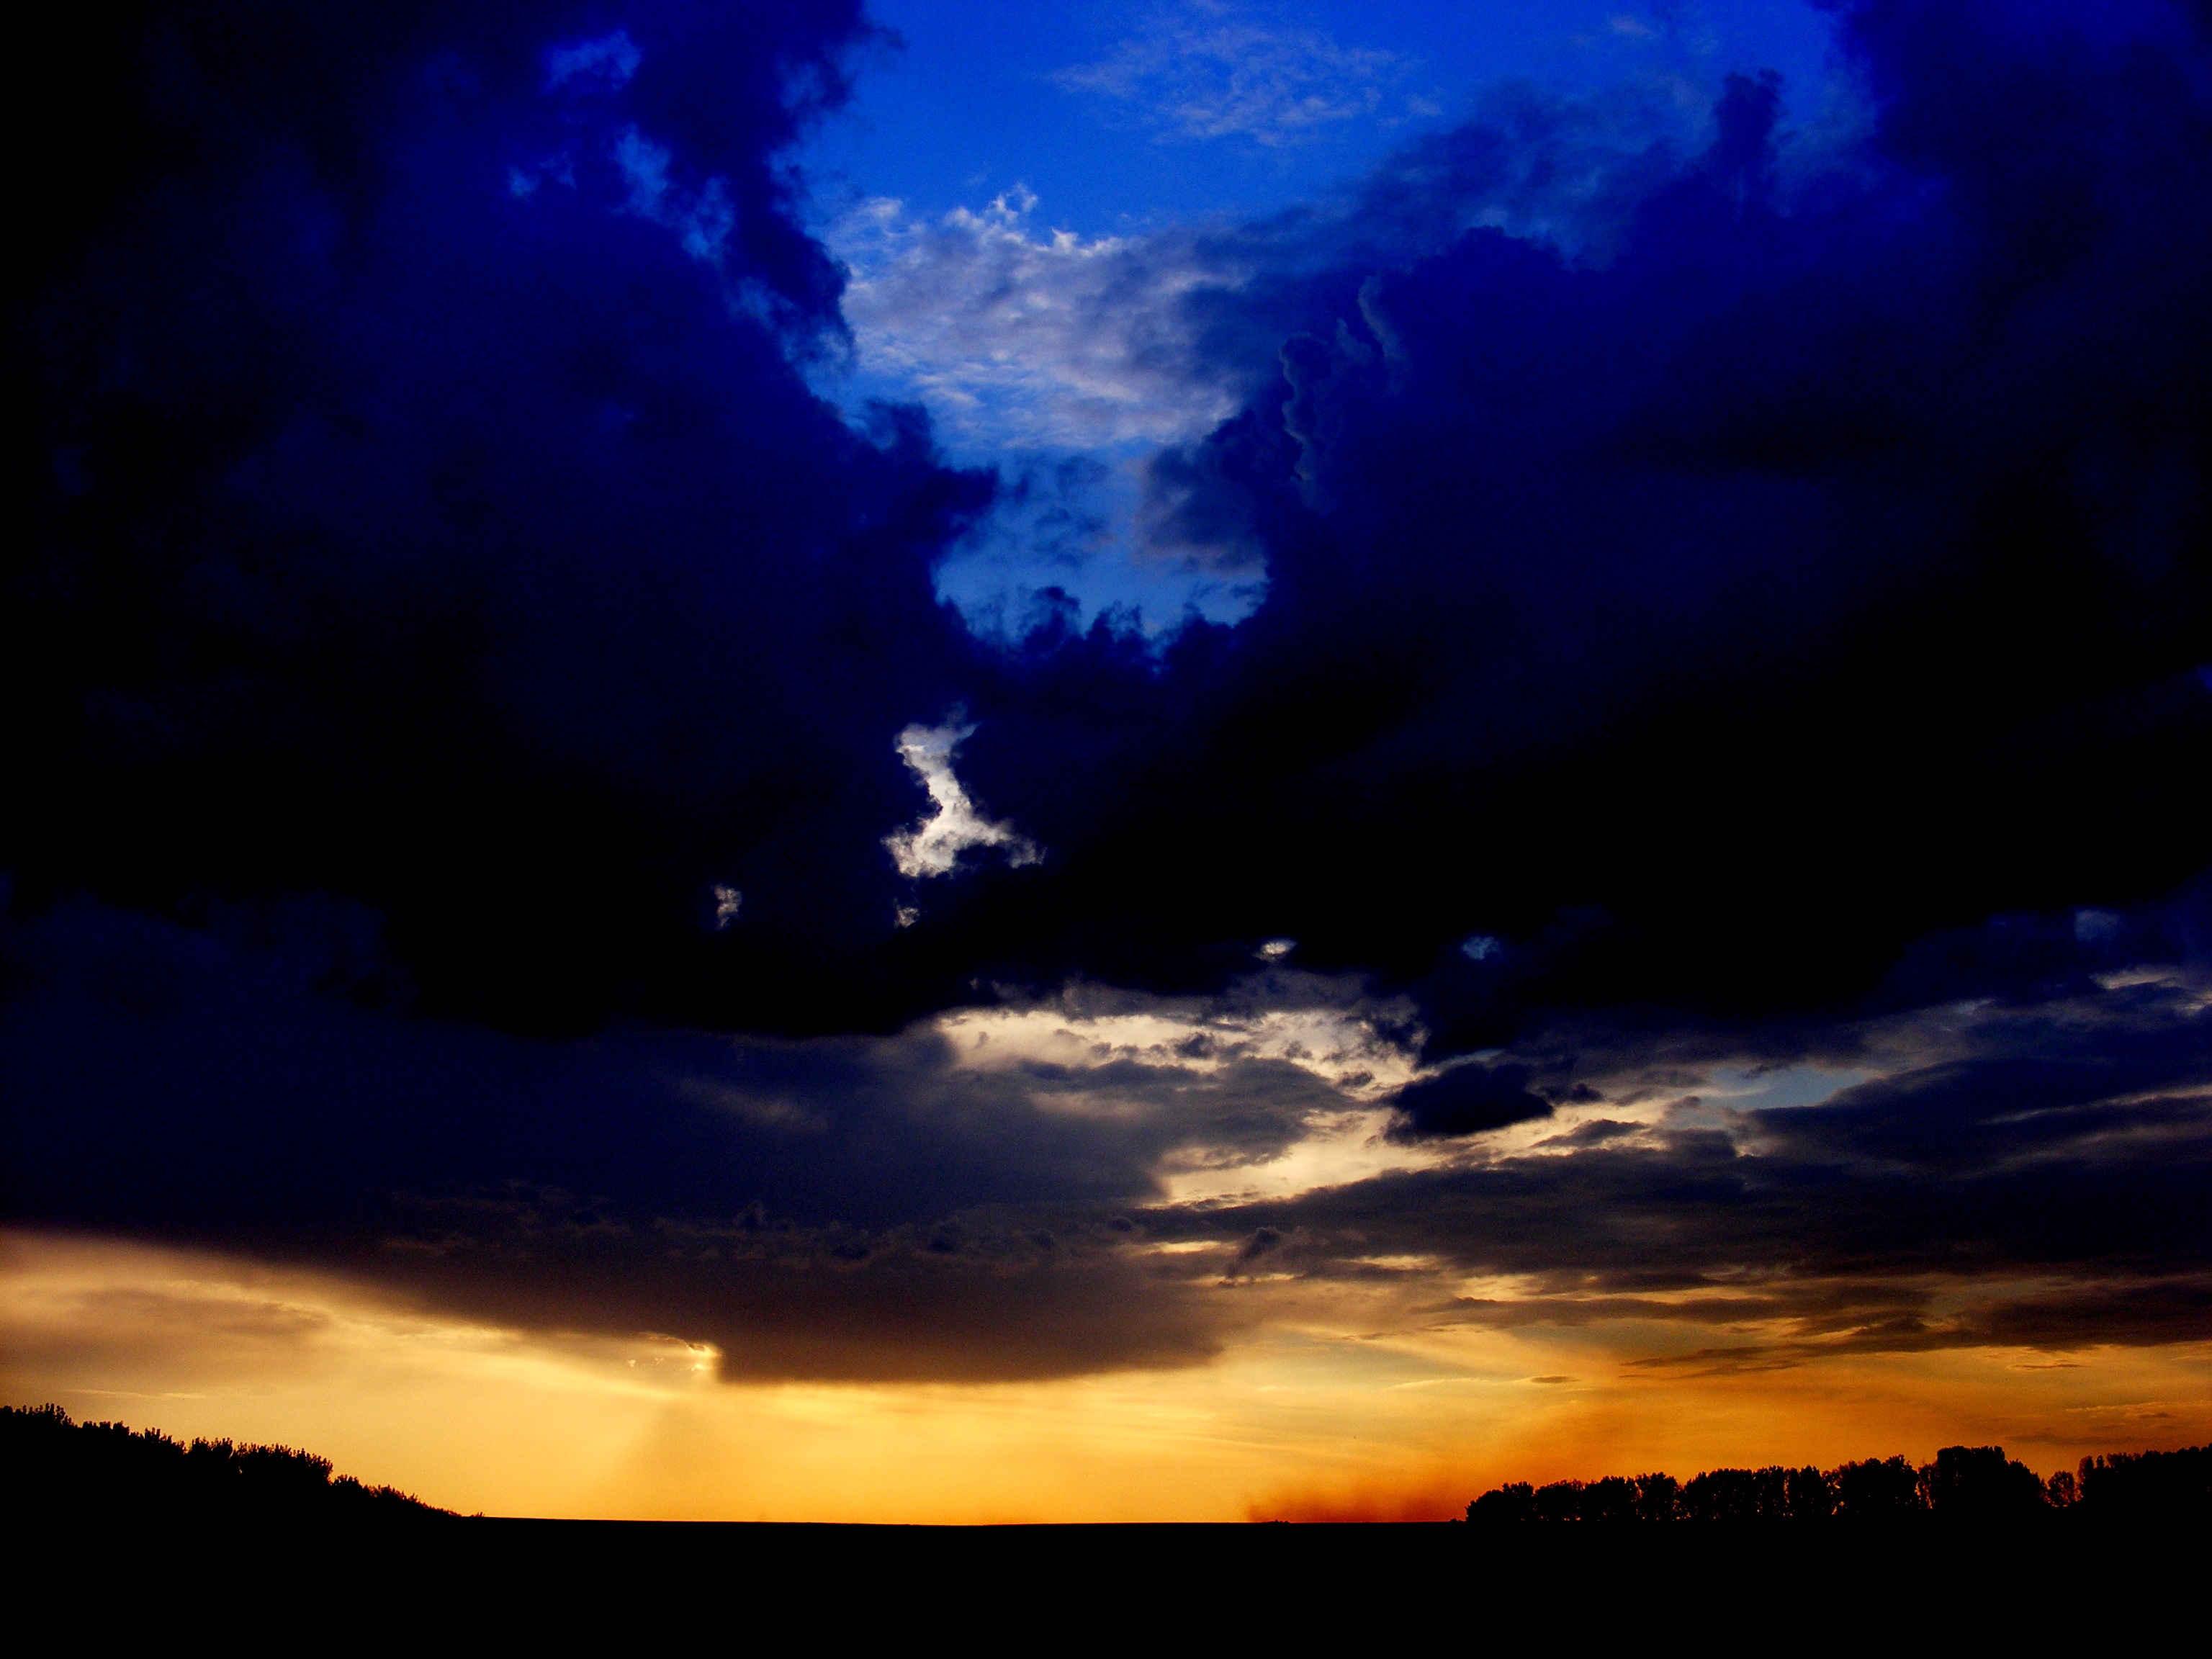
horizon, cloud, sky, sunset, sunlight, dawn, atmosphere, dusk, evening, cumulus, in the evening, thunder, afterglow, red sky at morning